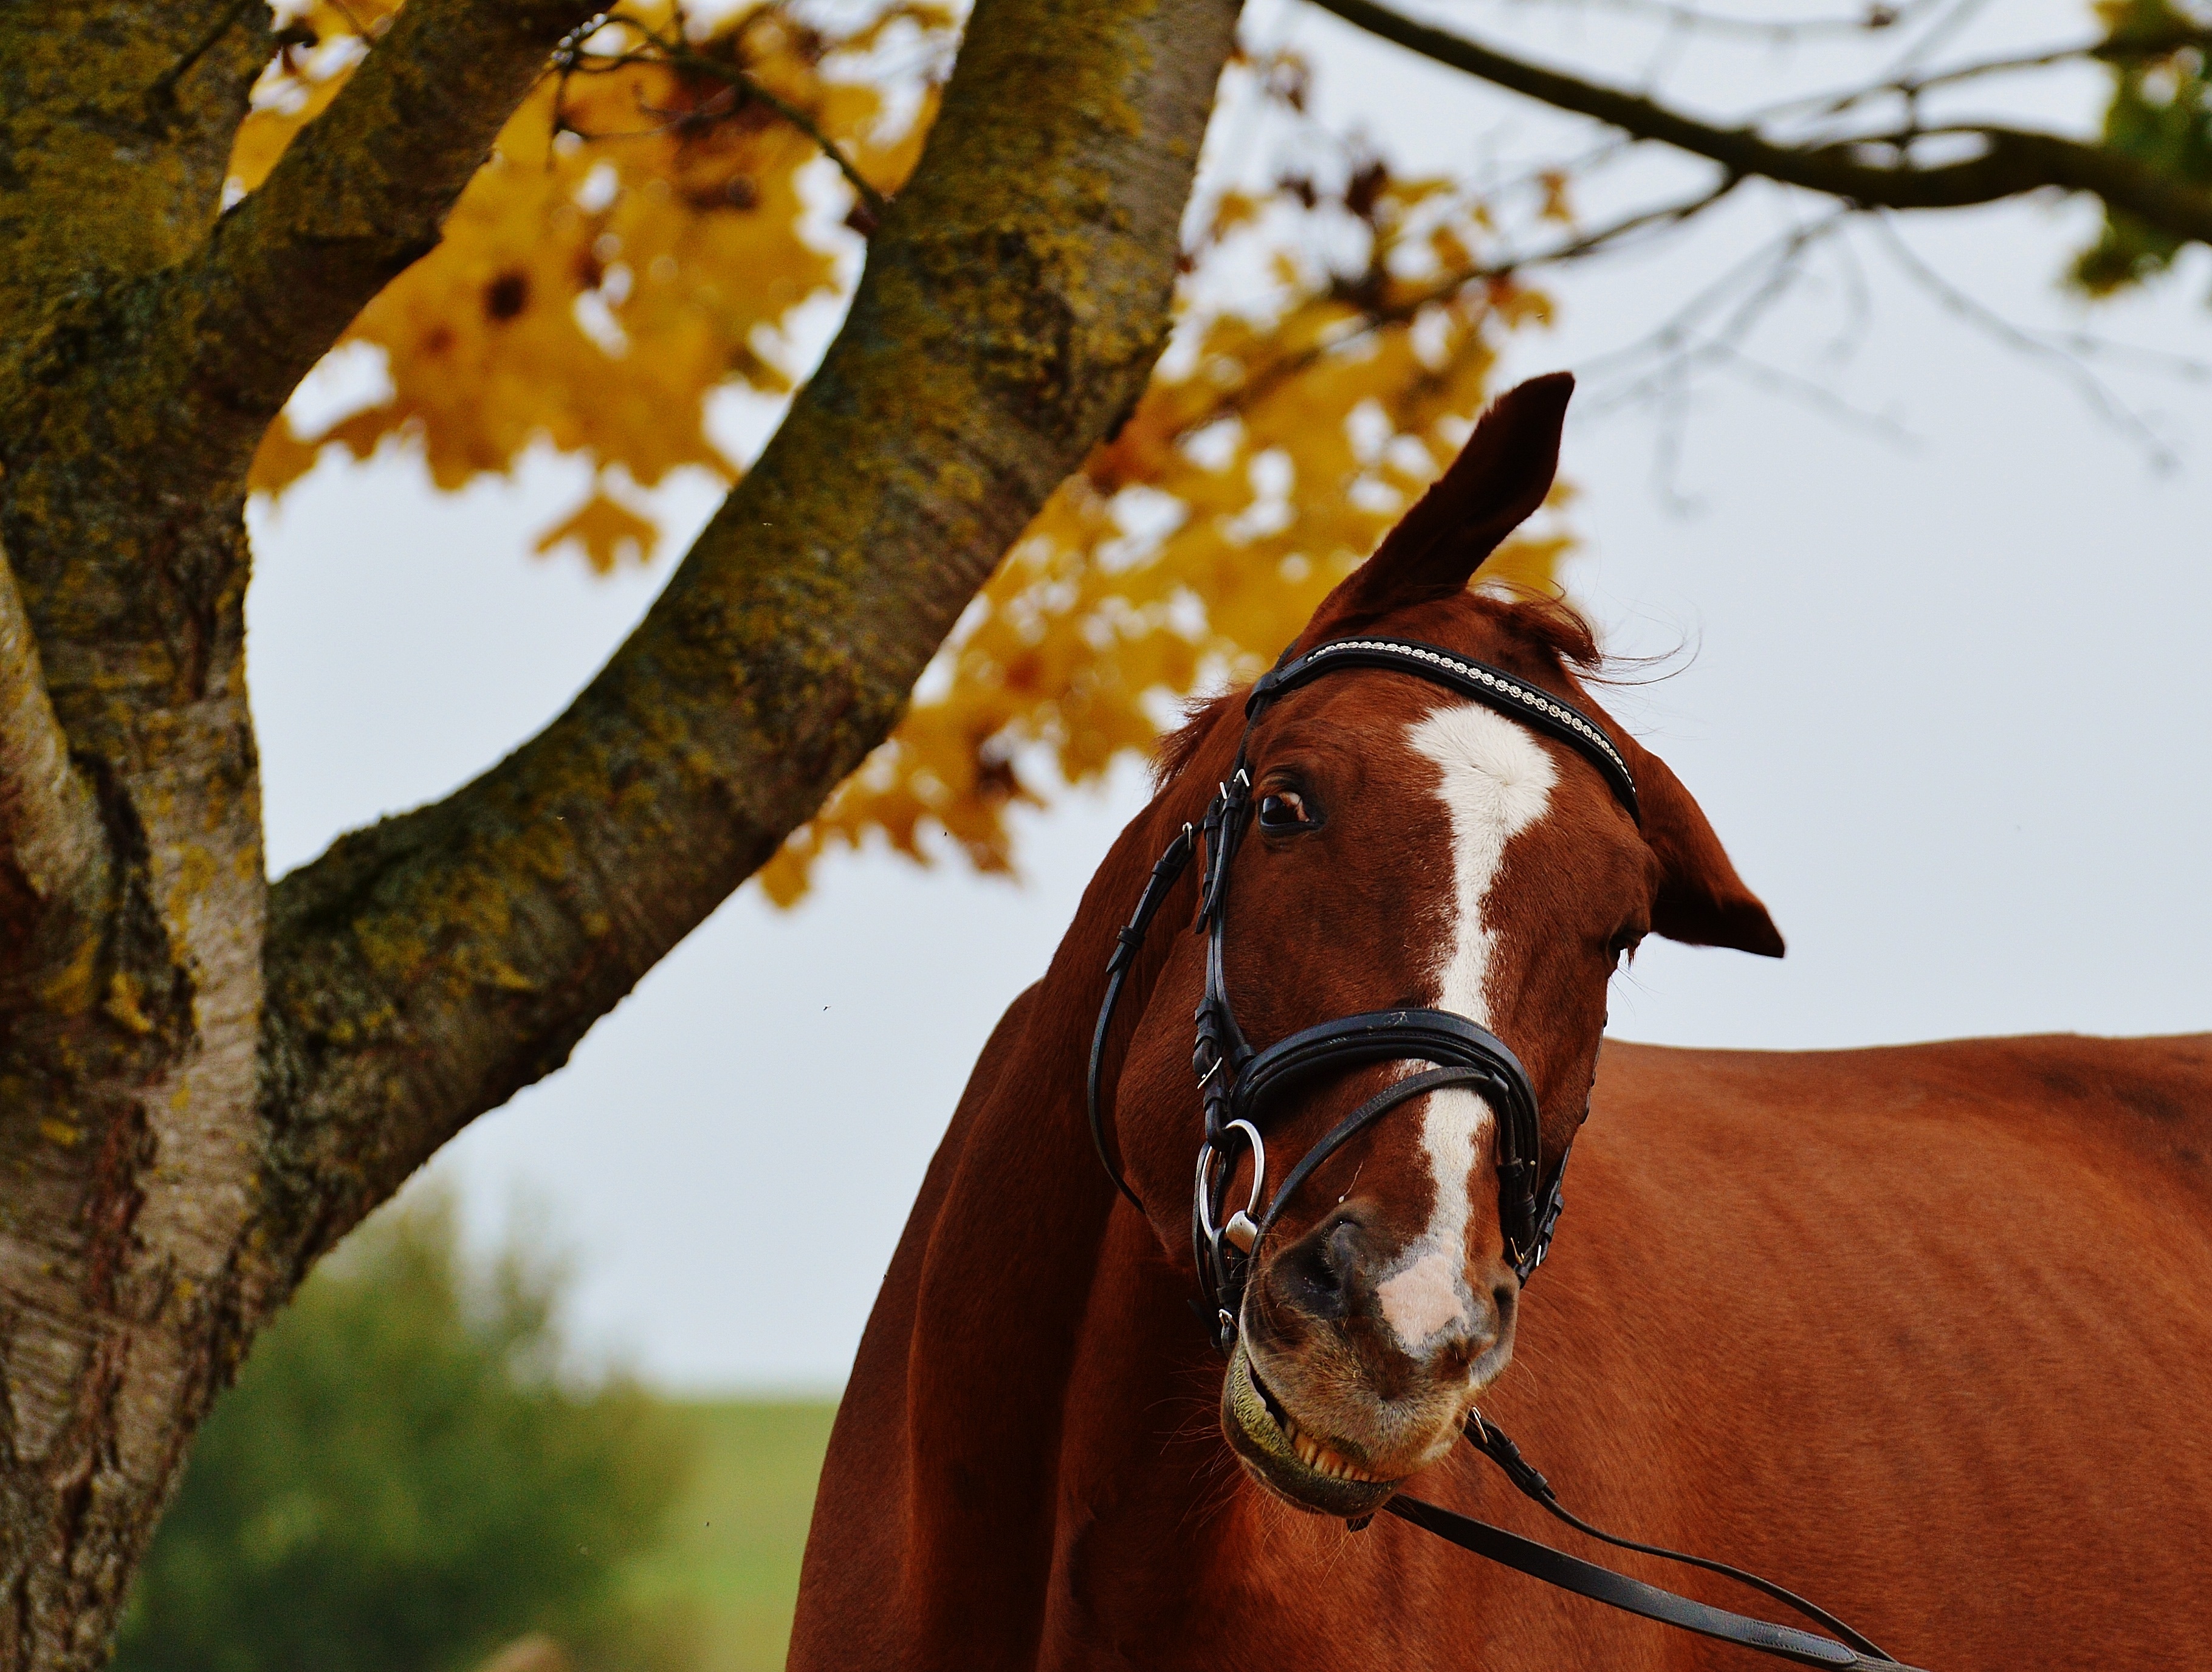
meadow, flower, animal, spring, horse, autumn, brown, mammal, stallion, mane, ride, season, fauna, close up, bridle, funny, coupling, reiterhof, horse like mammal